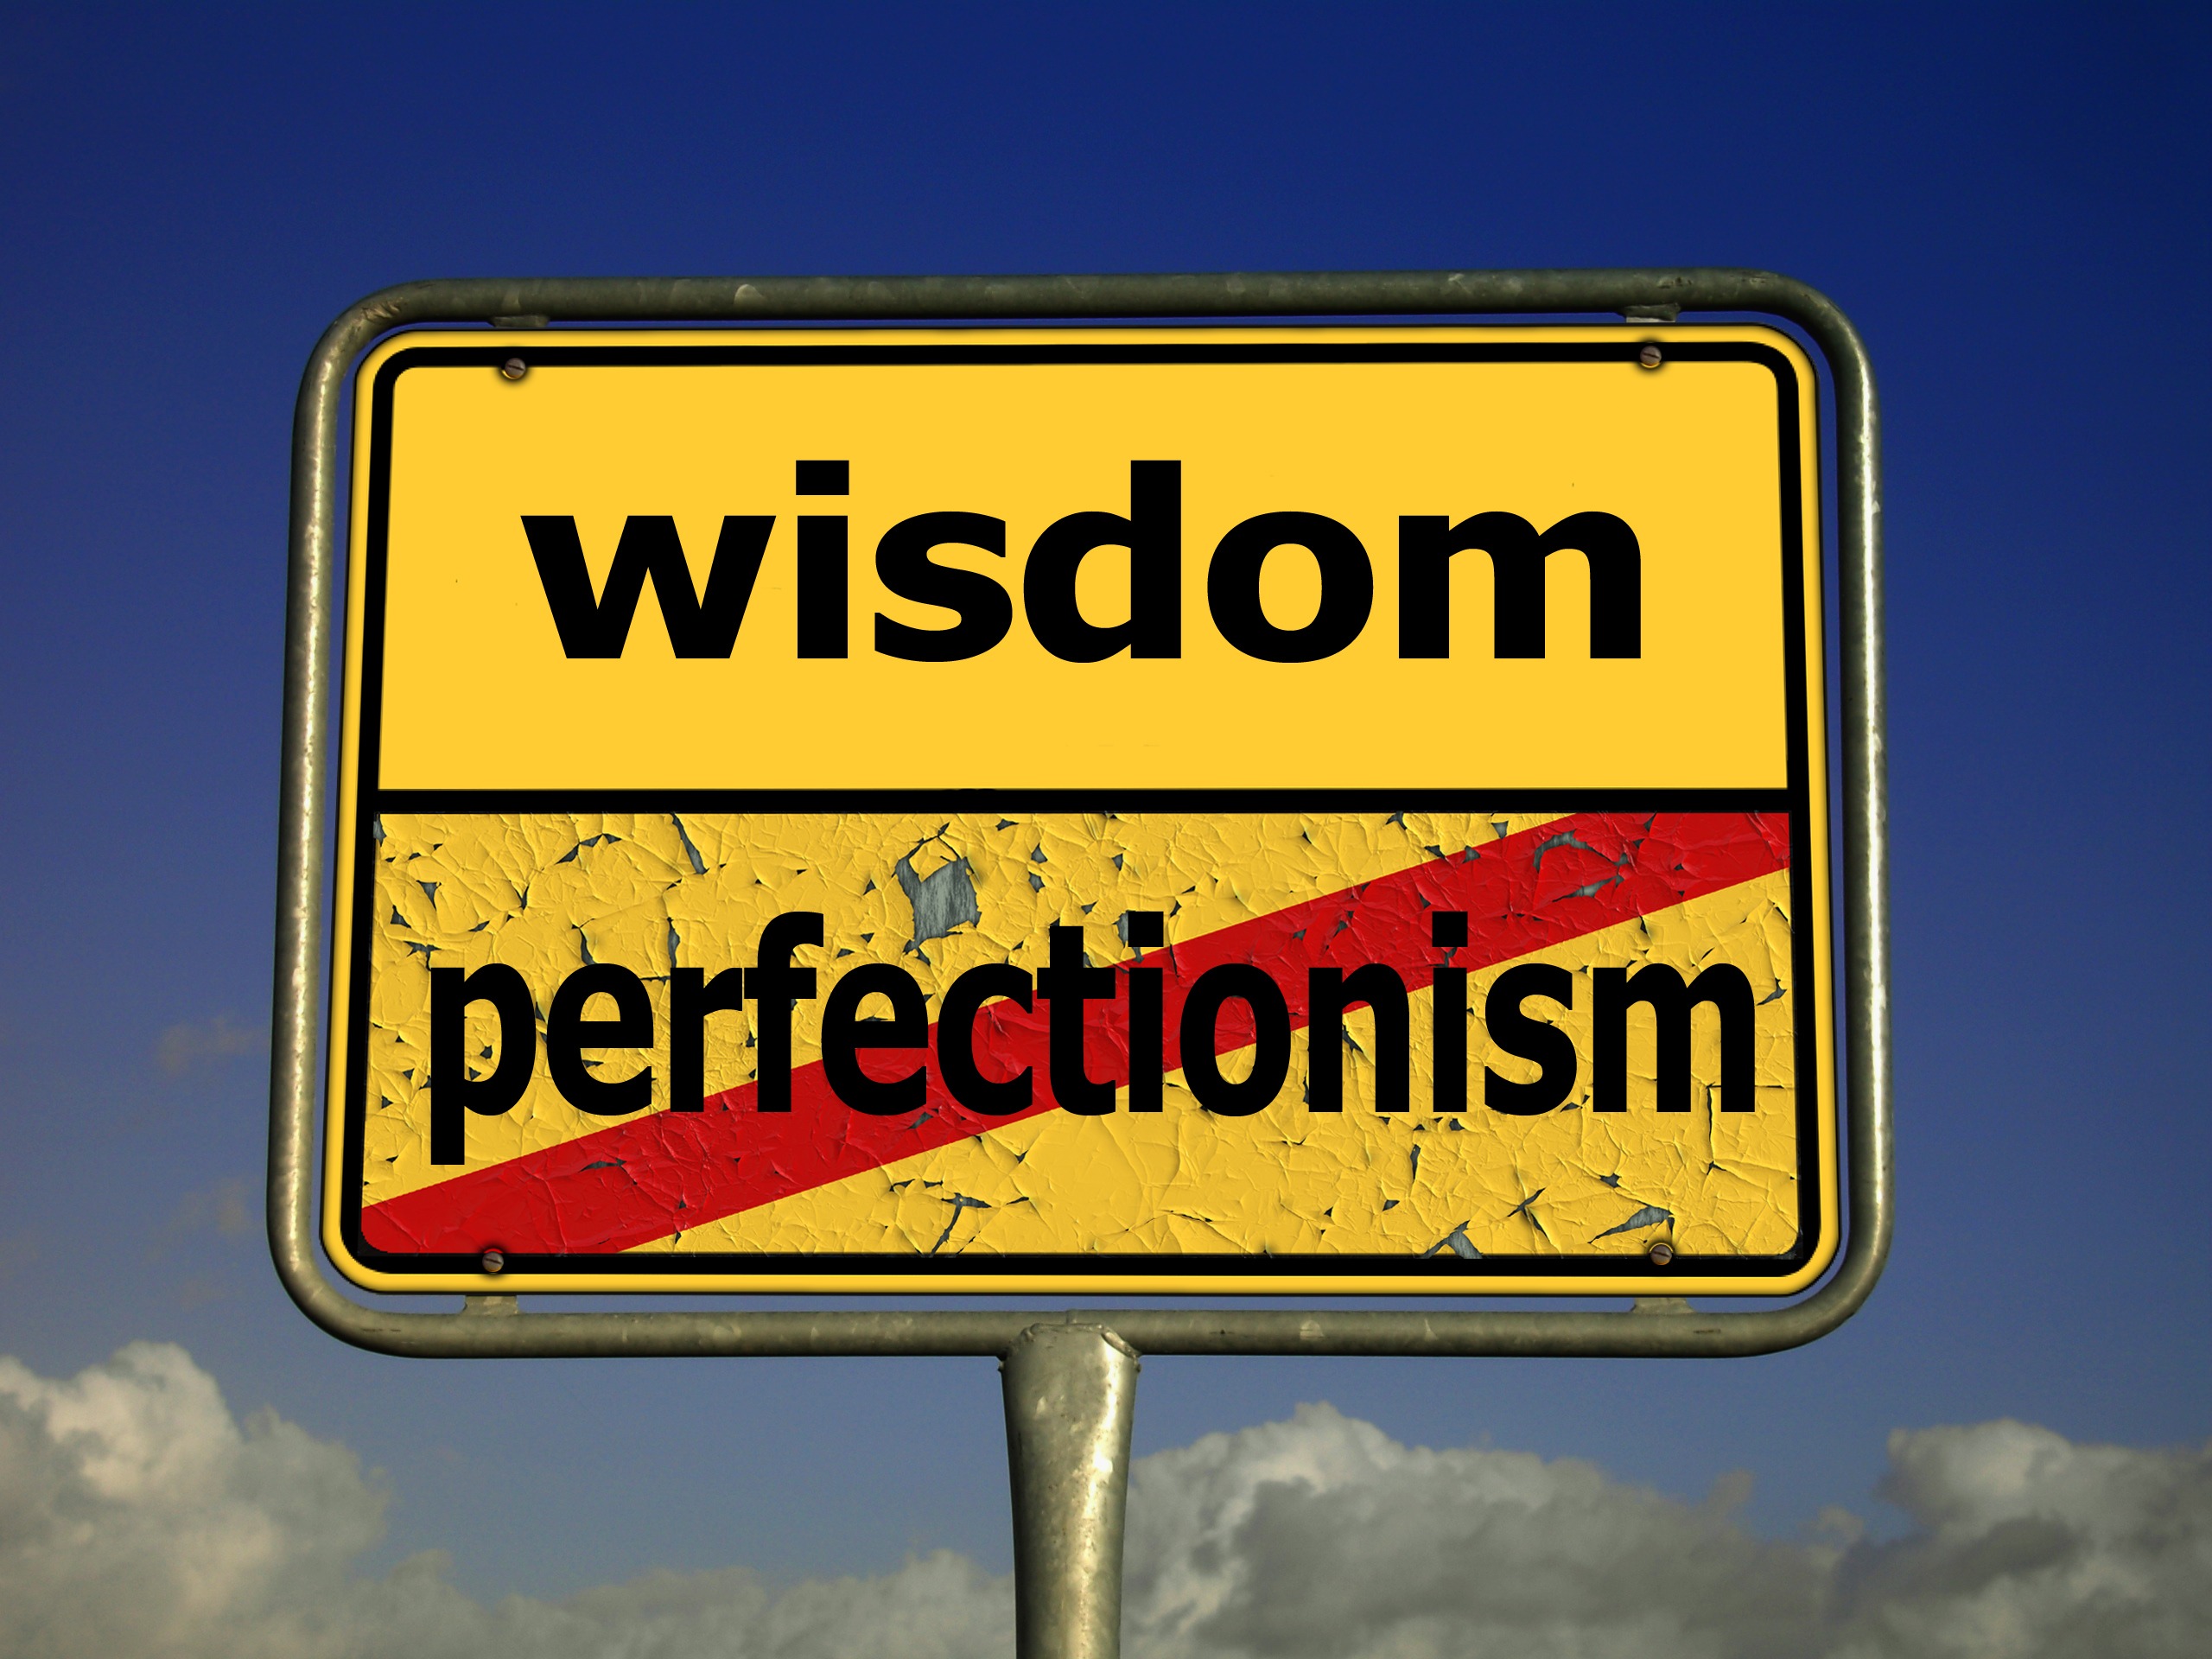
advertising, sign, street sign, signage, lane, road sign, font, meditation, shiny, perfect, wisdom, mature, accuracy, traffic sign, completed, ideal, exemplary, flawless, perfectionism, masterful, top notch, error free, perfectly, blameless